All-terrain vehicle

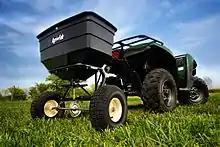
ATV with a tow spreader mounted

Honda introduced their first sit-on straddle-ridden three-wheeled all-terrain vehicle in 1969, known as a US90, as a 1970 Model. Variations would be popularized in the James Bond movie, "Diamonds Are Forever" and TV shows such as "Doctor Who", "Magnum, P.I." and "Hart to Hart". In 1973, Honda trademarked the term "All Terrain Cycle" (ATC), applying it to all Honda's three-wheeled ATVs; it became a universal name associated with all vehicles of this type. It was directly influenced by earlier 6-wheeled AATVs of the sixties, and utilized balloon tires for both a low environmental impact and to compensate for a lack of mechanical suspension.